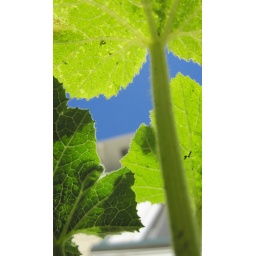
little plants in claire and nora's raised beds